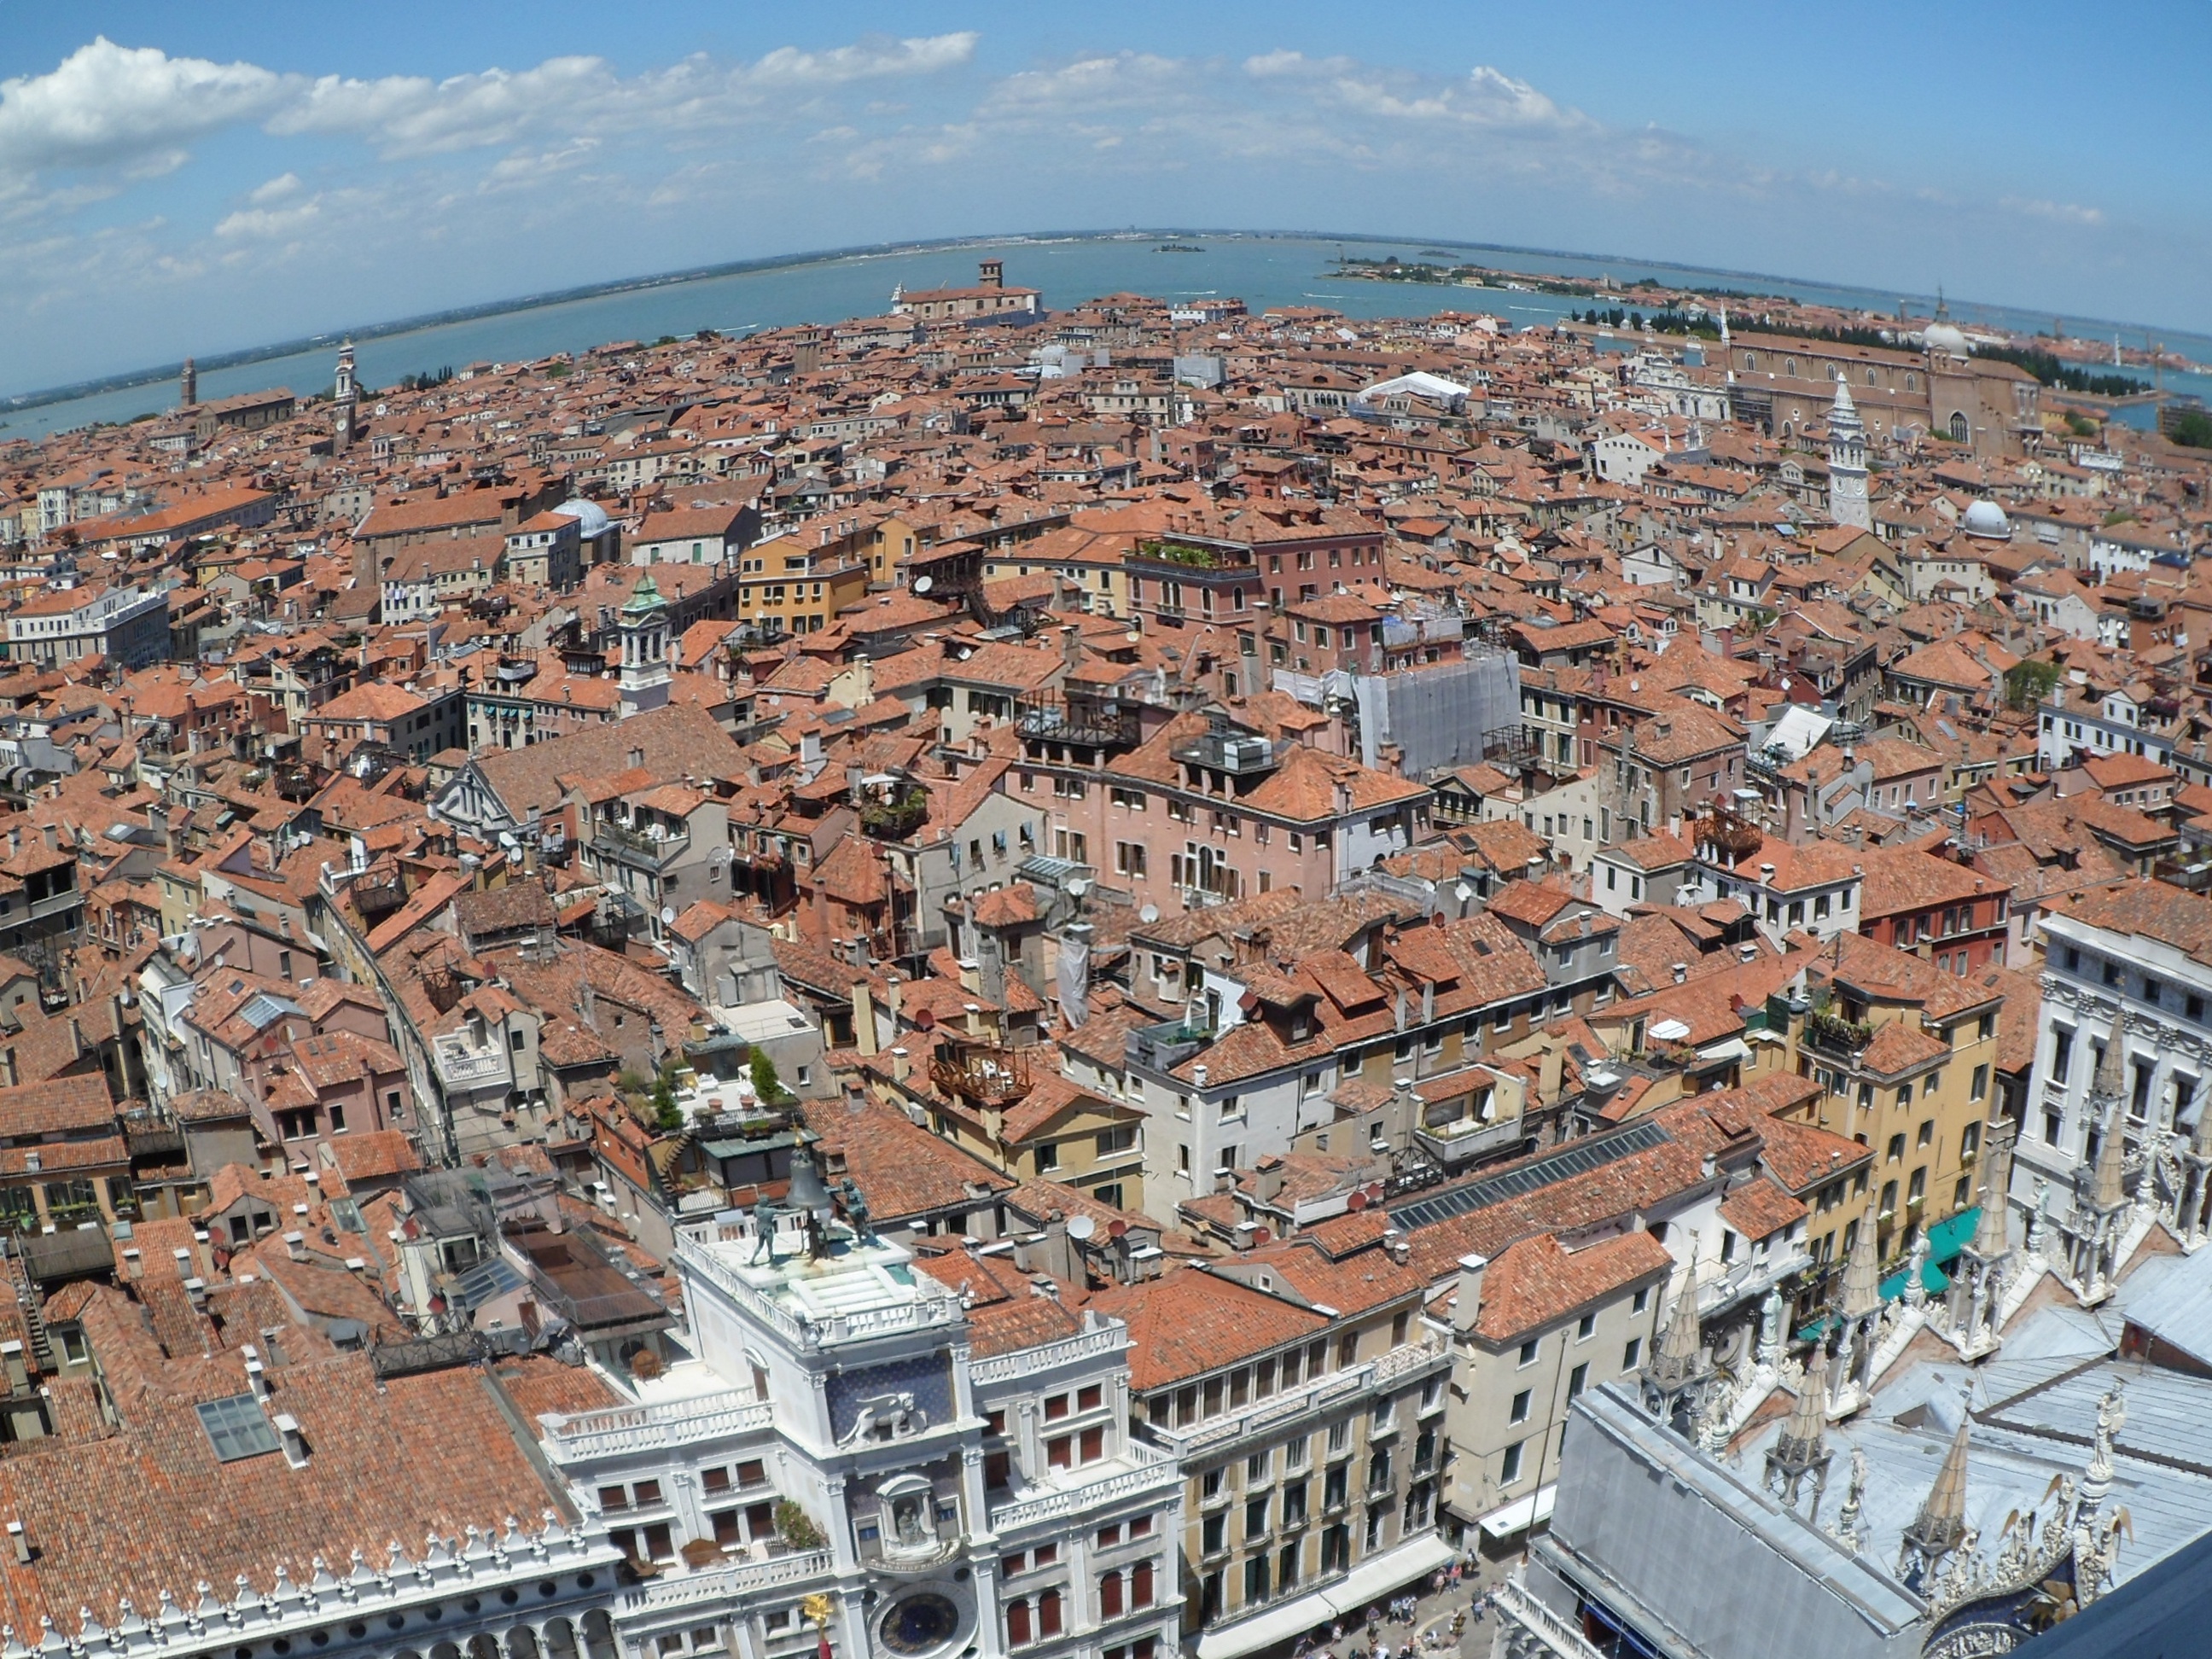
water, skyline, town, view, city, skyscraper, cityscape, panorama, downtown, suburb, italy, venice, ball, venezia, town square, metropolis, neighbourhood, bird's eye view, aerial photography, urban area, residential area, human settlement